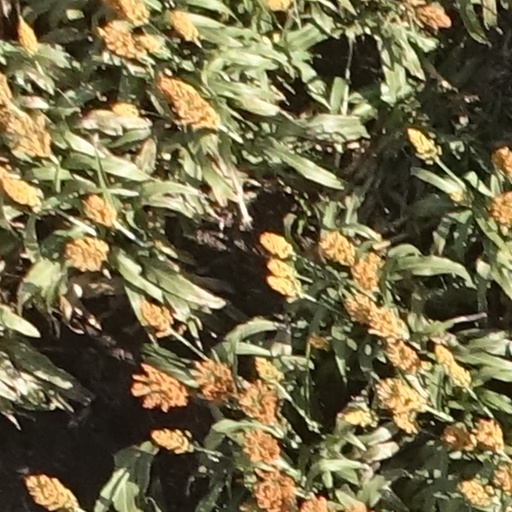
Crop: sorghum